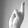
ASL letter: R